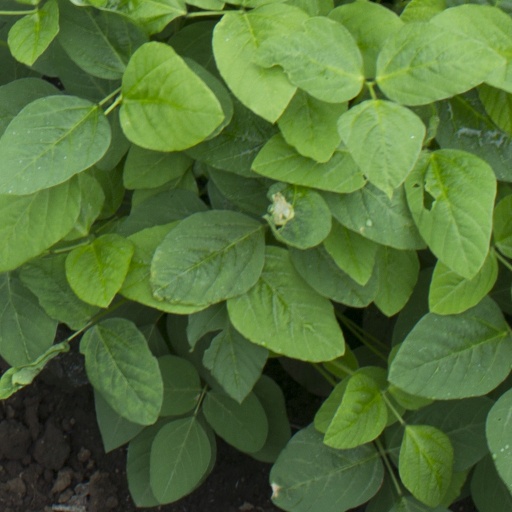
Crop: soybean